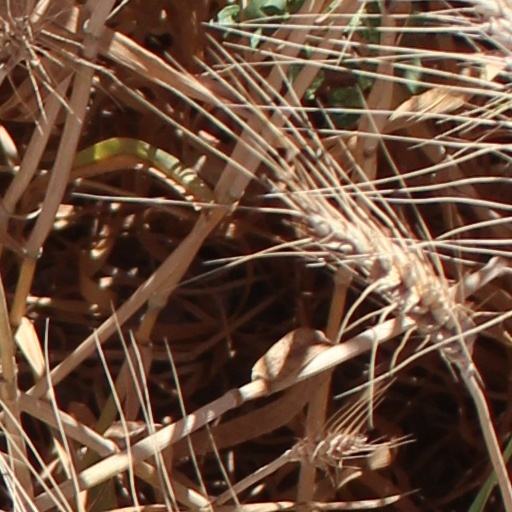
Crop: wheat